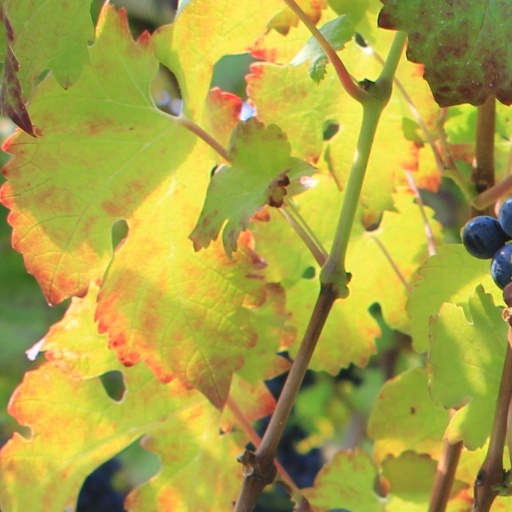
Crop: grape